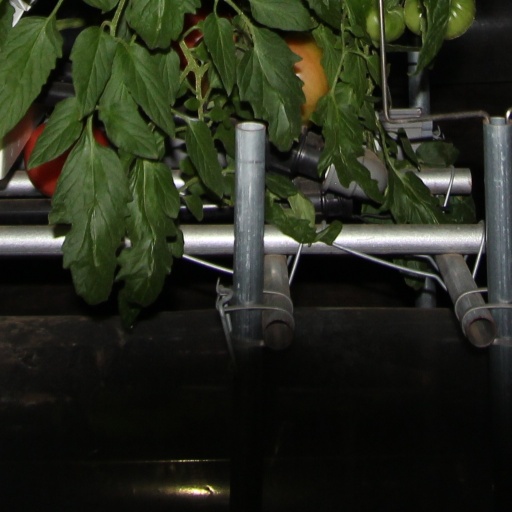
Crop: tomato